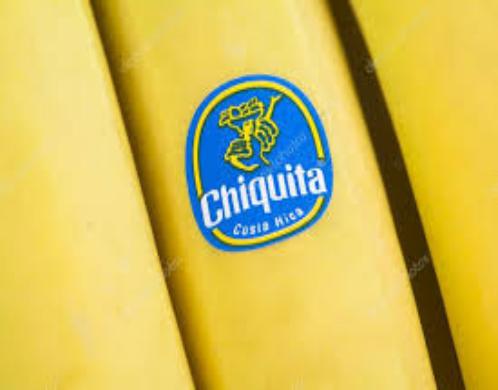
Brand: Chiquita
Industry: Clothes